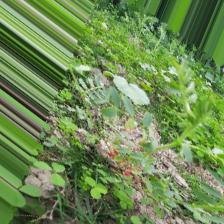
Label: Normal